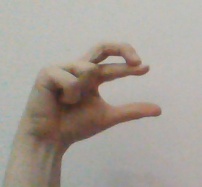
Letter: thal